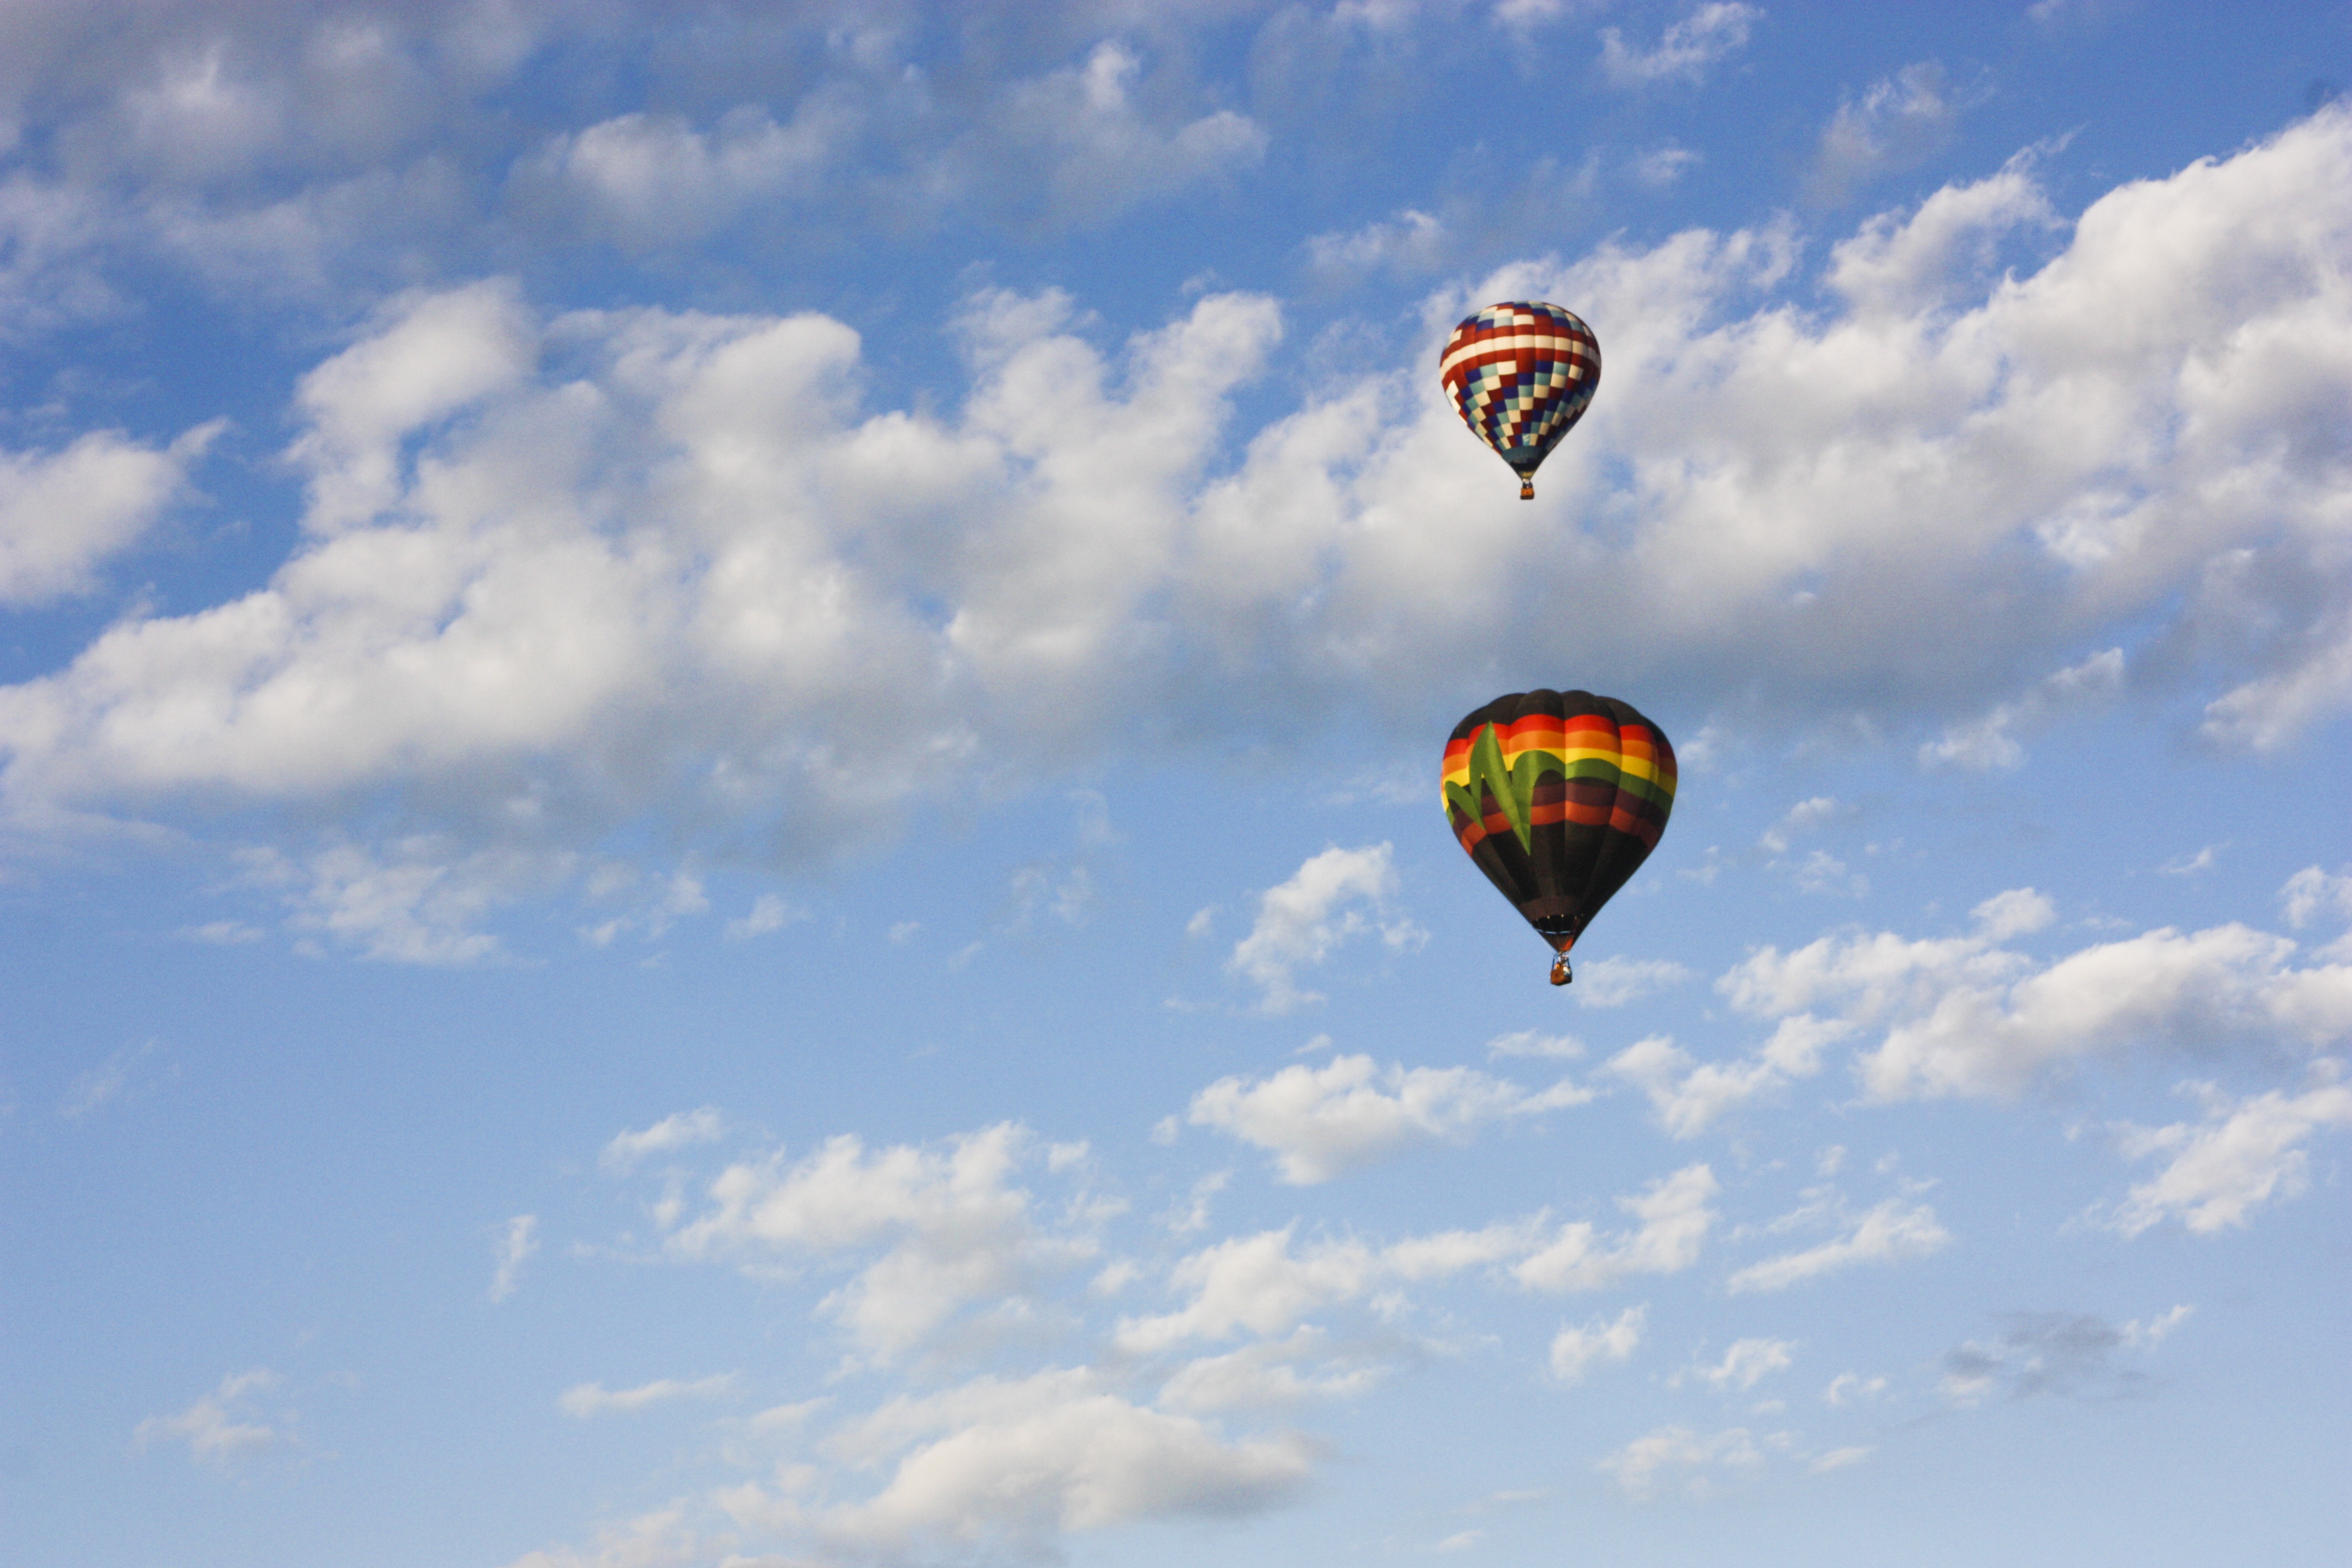
wing, sky, air, balloon, hot air balloon, flying, aircraft, vehicle, flight, float, colorful, extreme sport, basket, toy, festival, hot, hot air ballooning, hot air balloons, atmosphere of earth